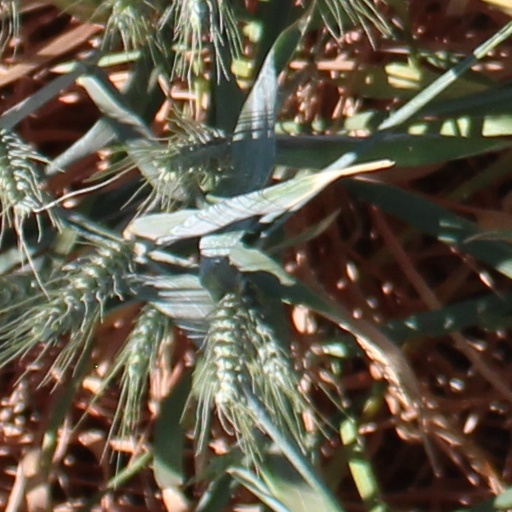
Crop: wheat